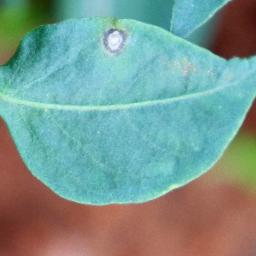
Label: cercospora